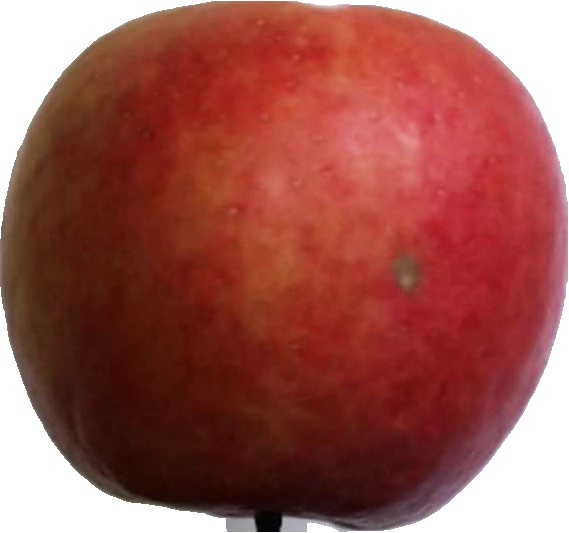
Label: apple_crimson_snow_1